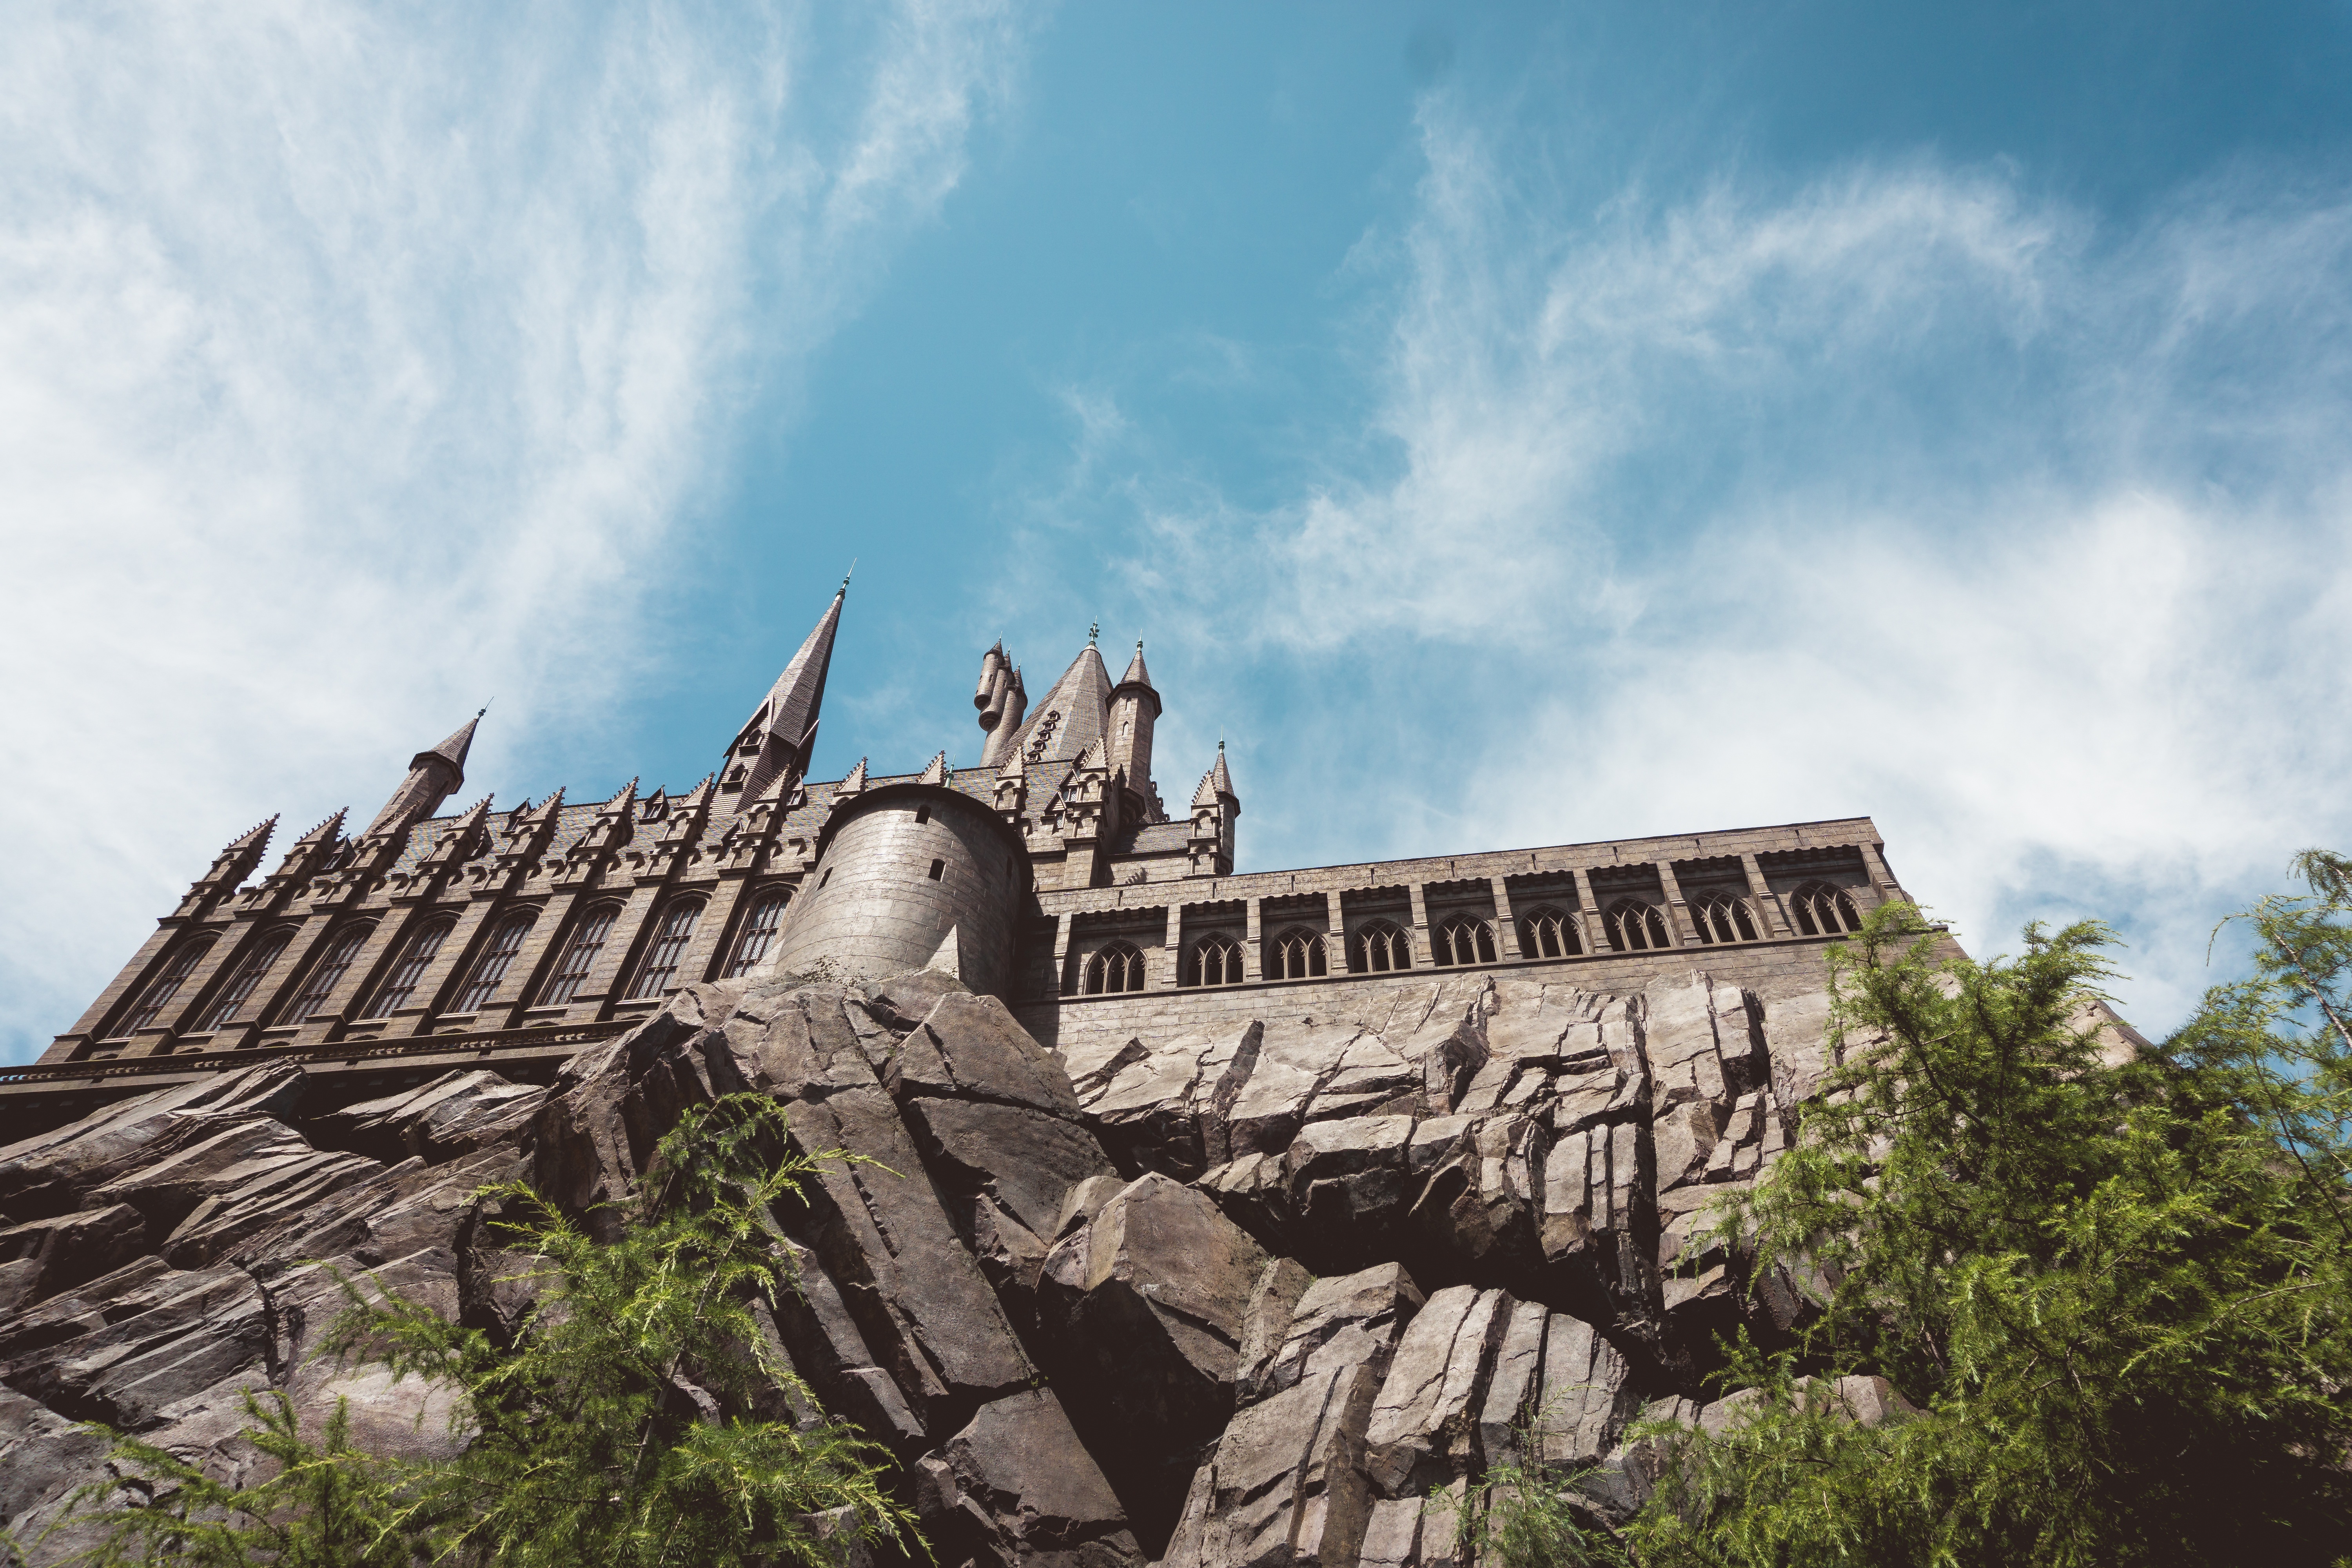
rock, mountain, architecture, structure, building, palace, old, wall, monument, vacation, tower, castle, ancient, landmark, exterior, attraction, historic, fortification, tourism, above, medieval, fortress, temple, ruins, heritage, royal, ancient history